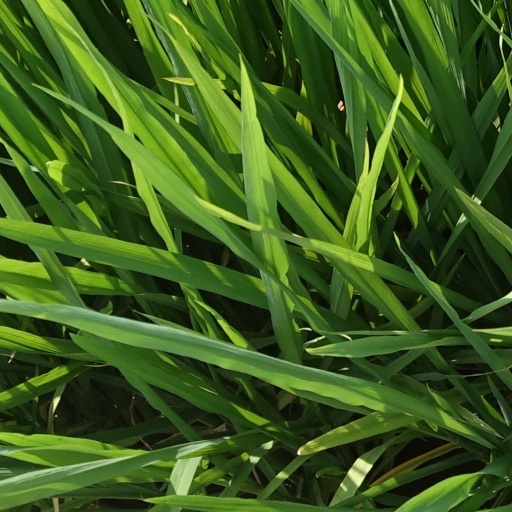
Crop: rice